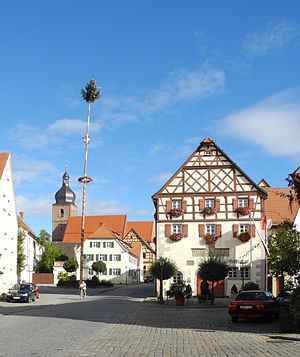
Merkendorf (Mittelfranken) / Geografi / Inddeling
Merkendorf er en by i Landkreis Ansbach i Regierungsbezirk Mittelfranken i den tyske delstat Bayern.